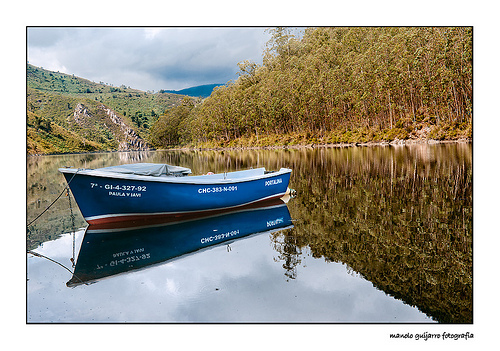
question: 空模様はどうなっていますか？
answer: 雲が立ち込めている

question: ボートはいくつありますか？
answer: 一つ

question: ボートはどこにありますか？
answer: 山のふもとにある湖

question: ボートはどうなっていますか？
answer: ロープで繋がれて水面に停泊している

question: ボートは何色ですか？
answer: 青

question: 水面には何が映っていますか？
answer: 森とボートと山

question: 水面はどんな状態ですか？
answer: 穏やかで鏡のようになっている

question: 湖はどこにありますか？
answer: 山のふもと